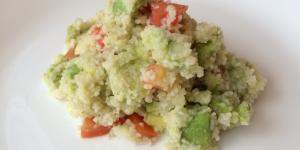
ensalada de cuscus y aguacate